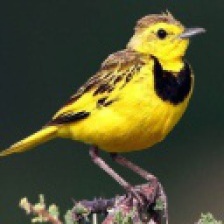
Species: GOLDEN PIPIT
Scientific name: TMETOTHYLACUS TENELLUS